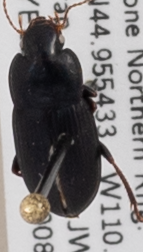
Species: Harpalus ellipsis
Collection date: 2019-08-07
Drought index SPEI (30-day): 0.212
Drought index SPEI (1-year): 0.526
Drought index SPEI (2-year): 1.28